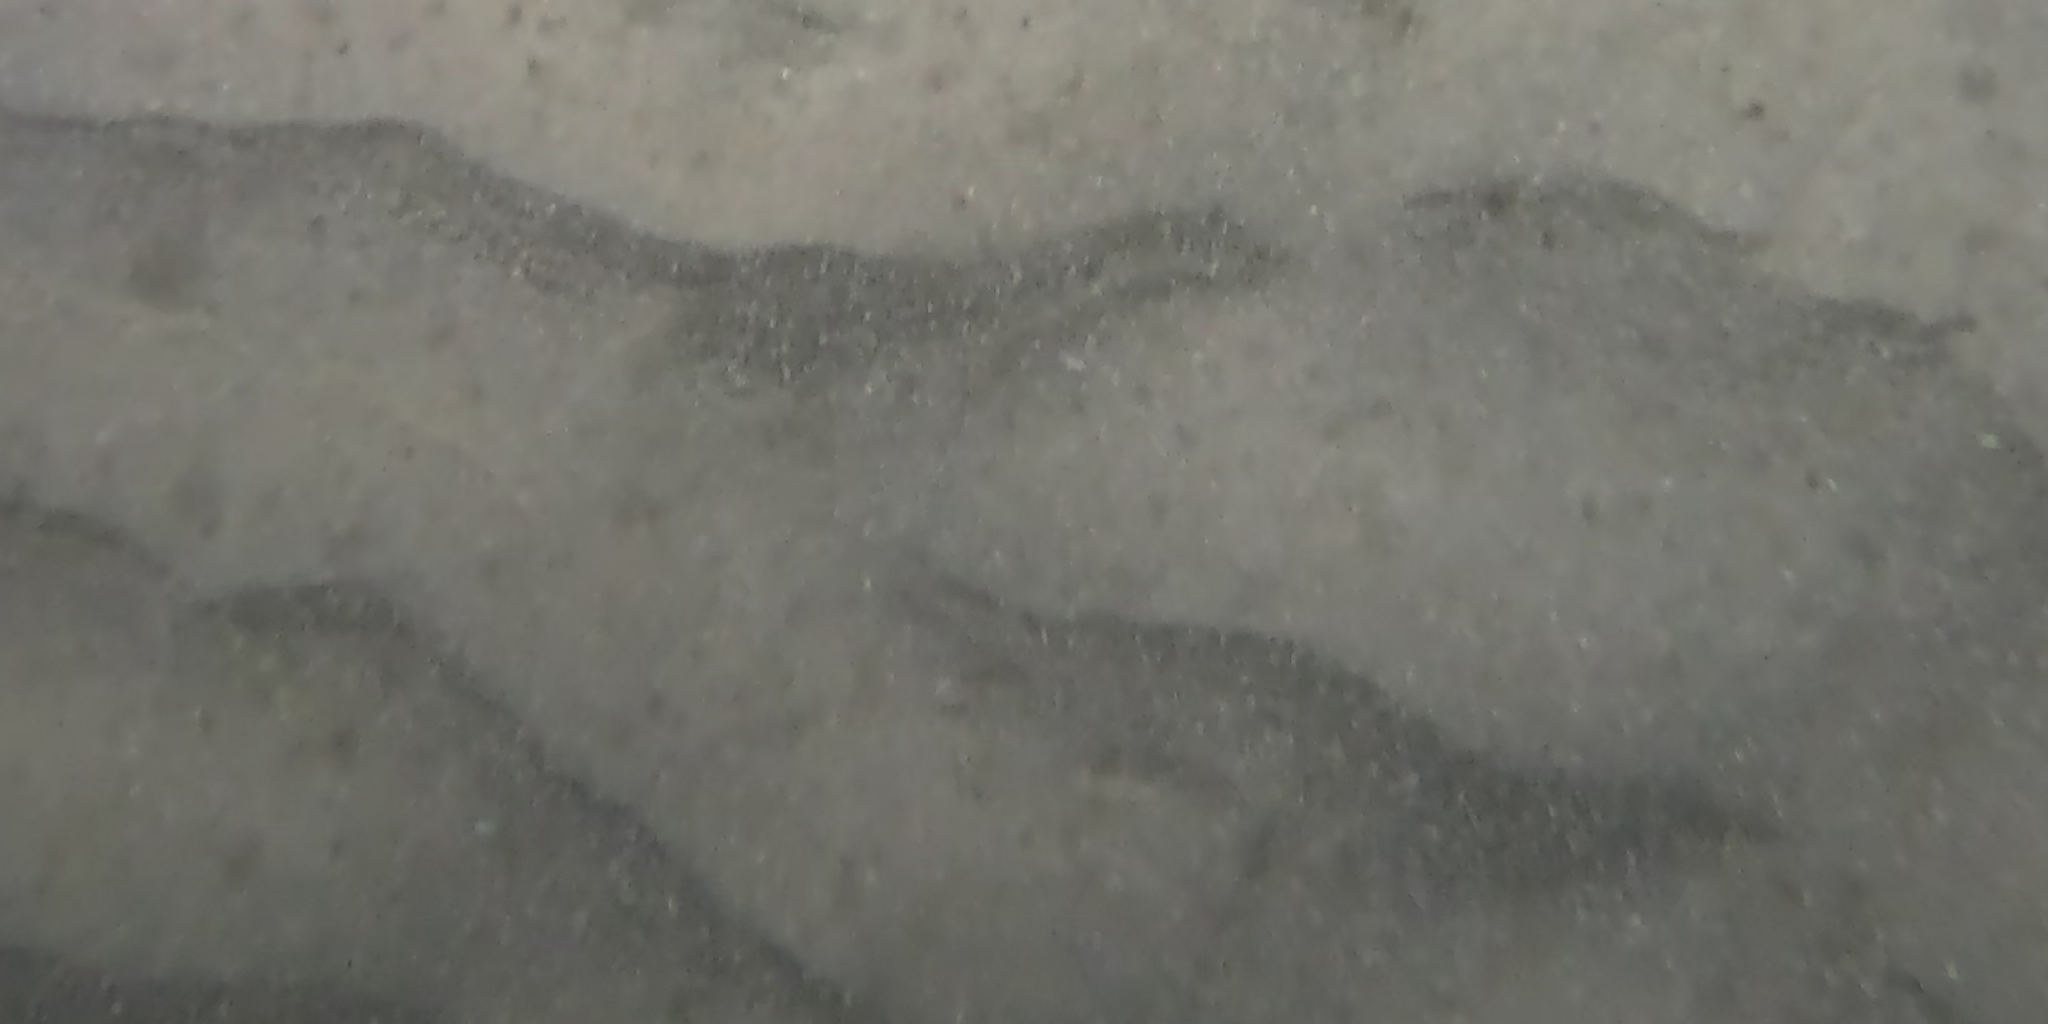
Seabed habitat: sand